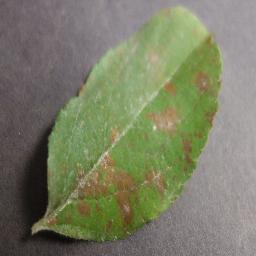
Label: Apple___Cedar_apple_rust